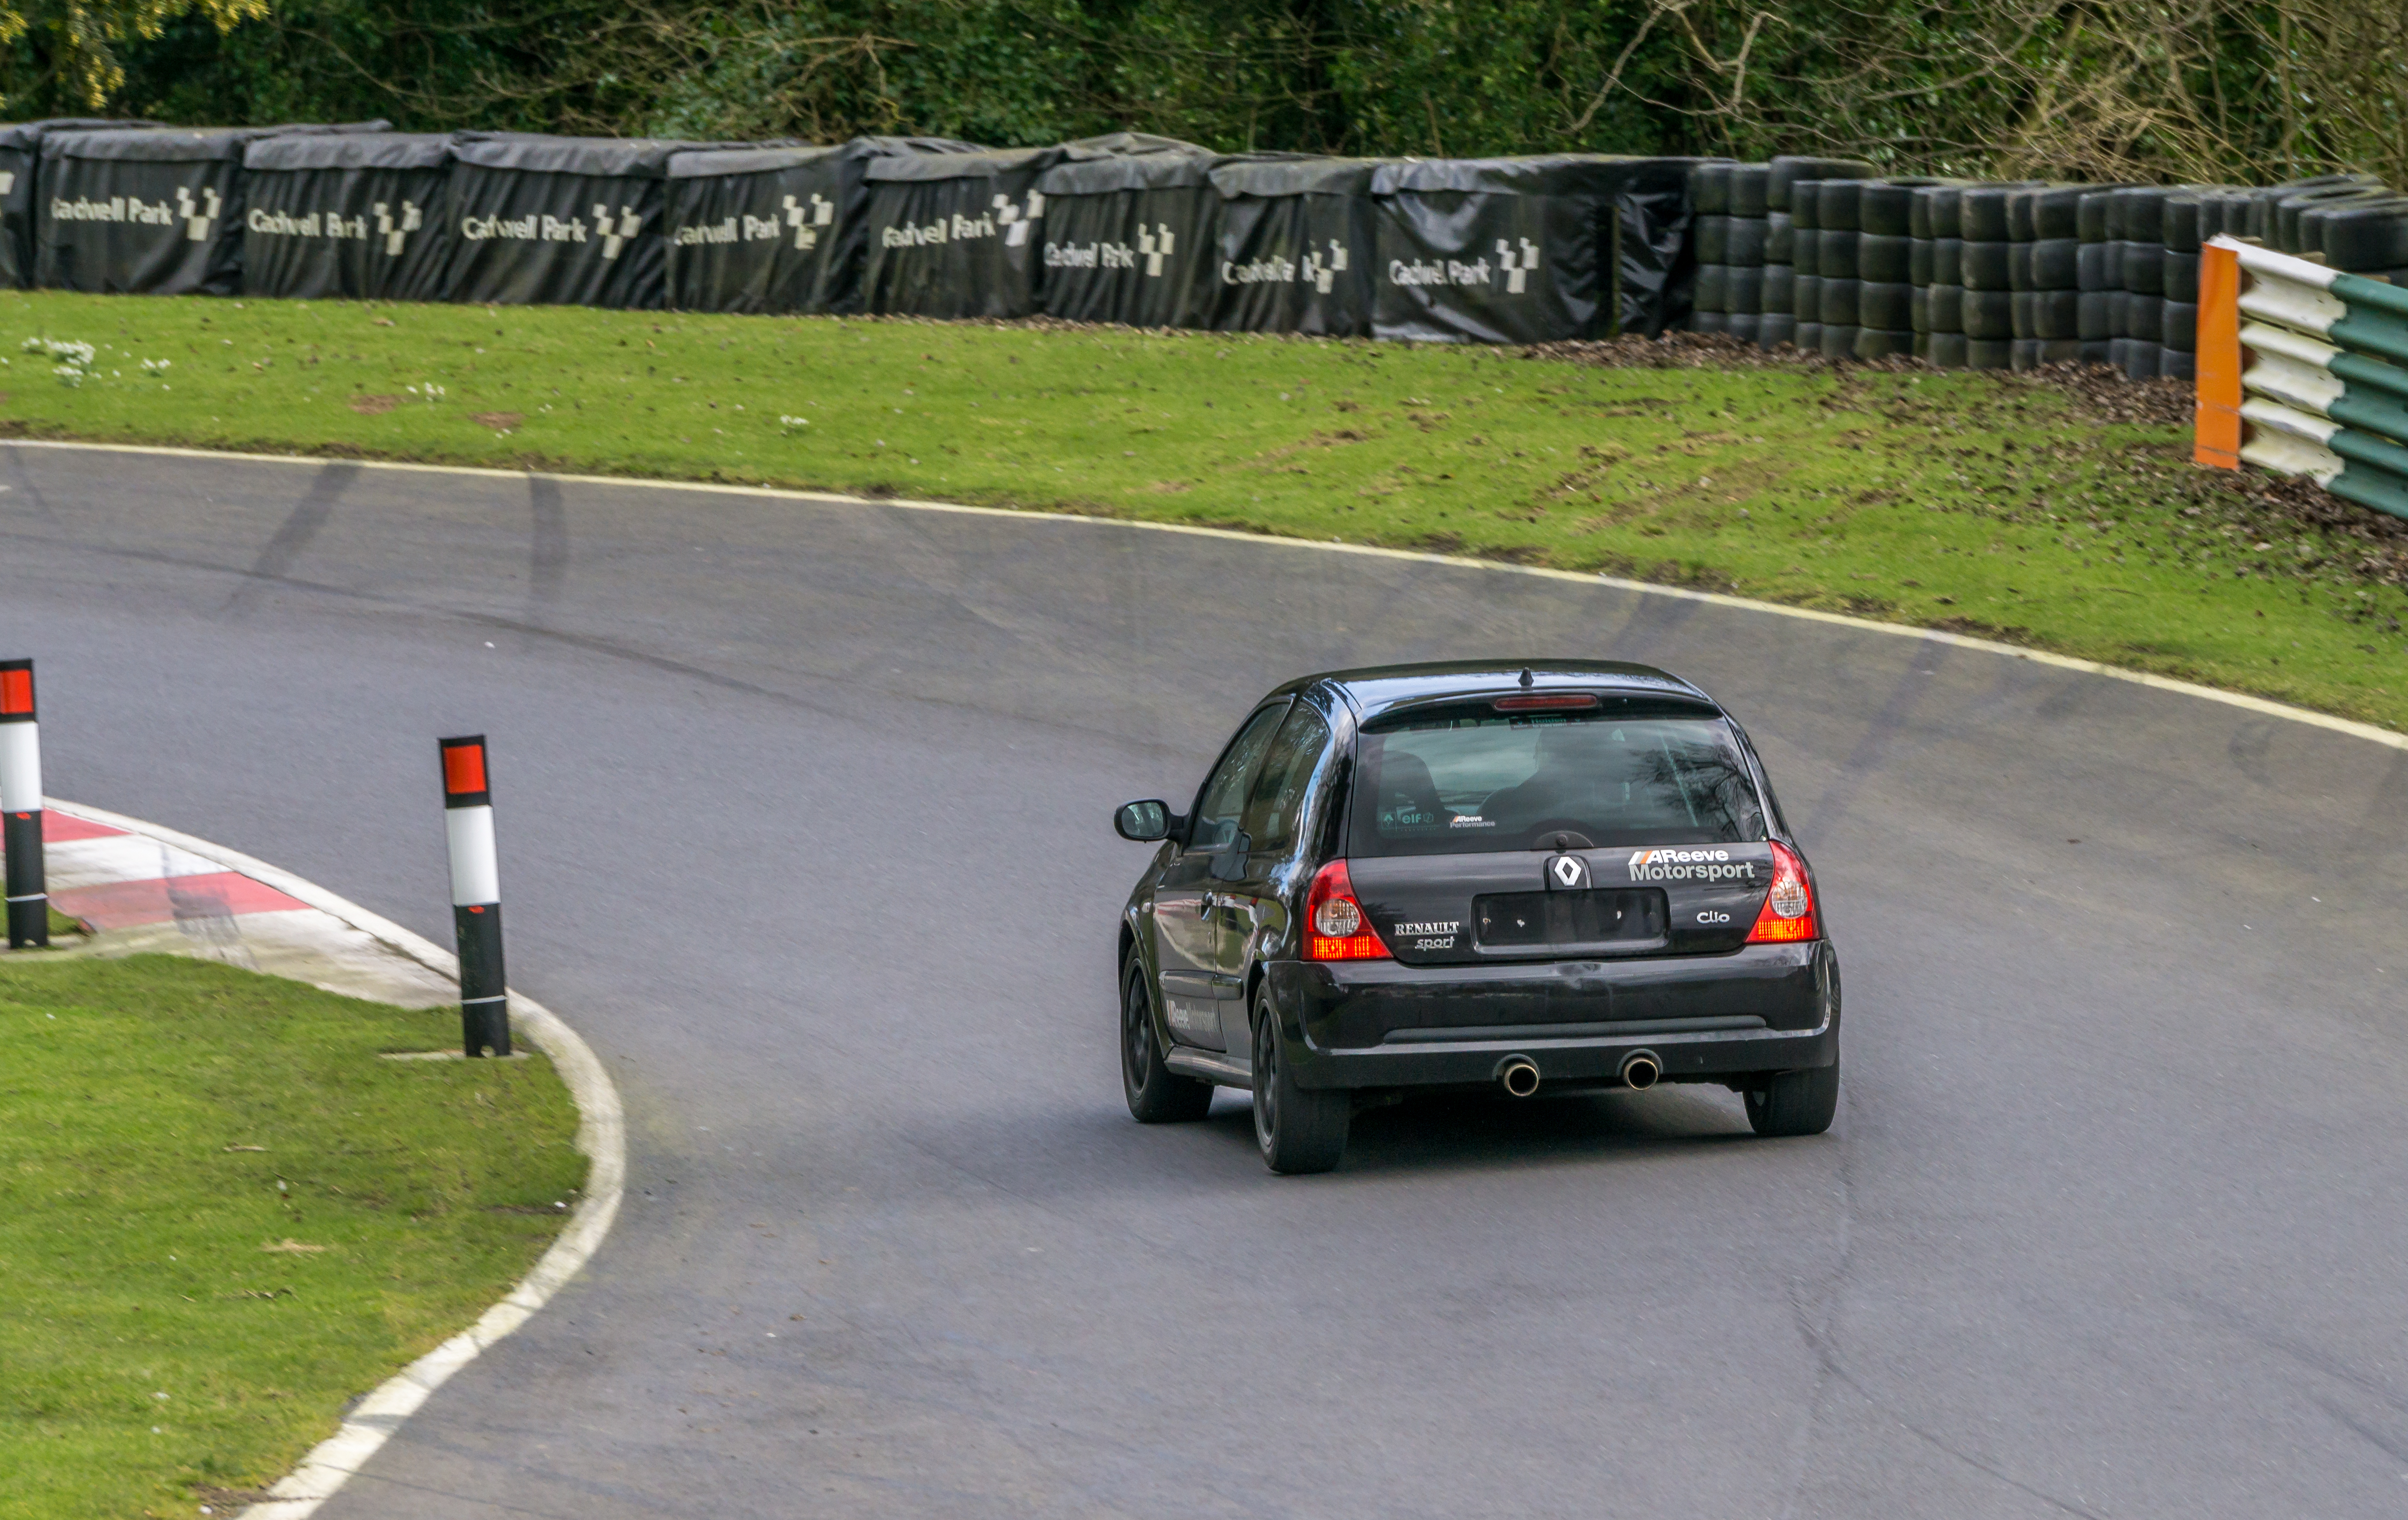
track, car, vehicle, park, 2016, sports, racing, sony, day, february, motorsport, ilce6000, trackday, 28th, cadwell, opentrack, city car, auto racing, rallycross, rallying